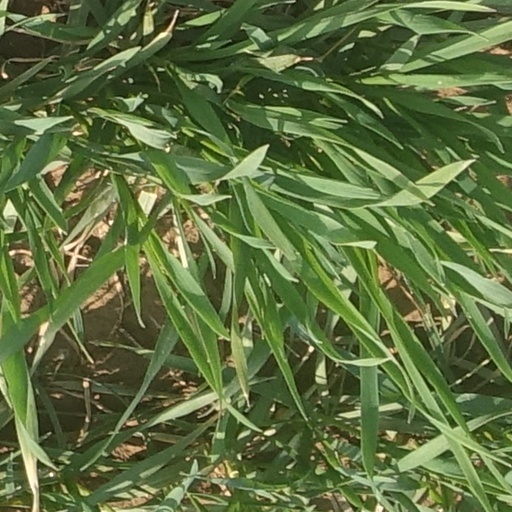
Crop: wheat